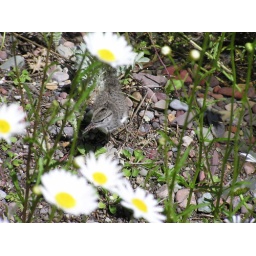
A little bird we saw running along the water by a lake.